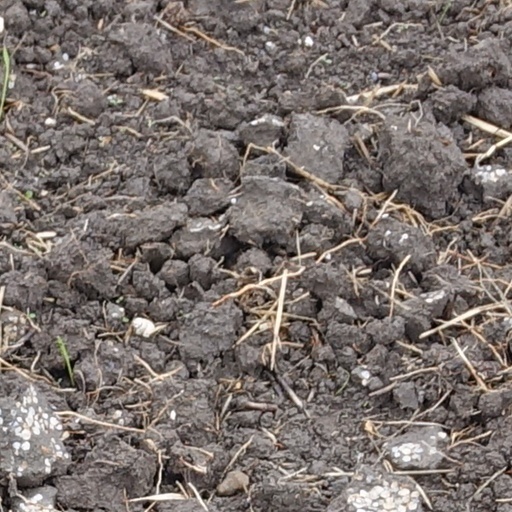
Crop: wheat